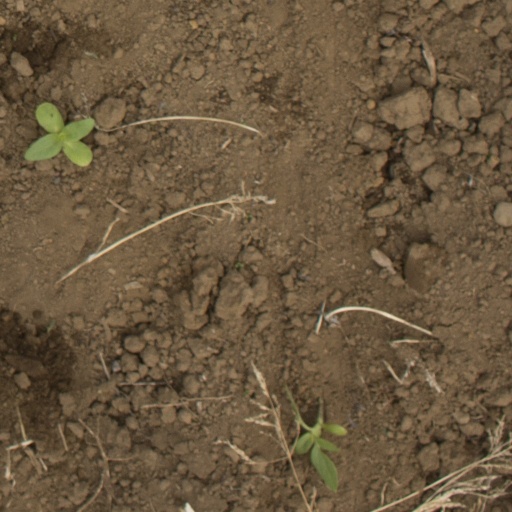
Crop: Jerusalem artichoke